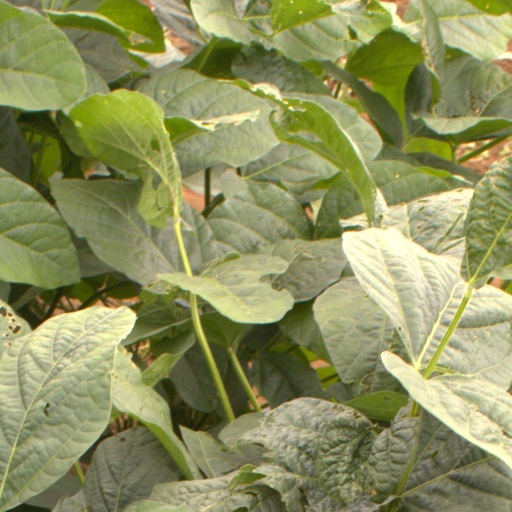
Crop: soybean